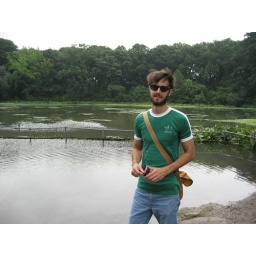
mike by dog beach